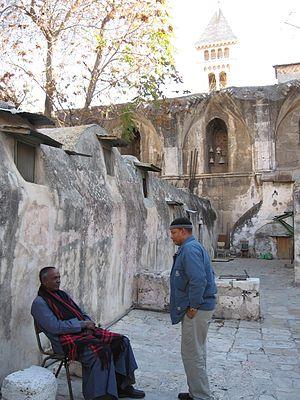
Le monastère Deir es-Sultan à Jérusalem est un monastère de l'Église copte orthodoxe, installé sur le toit de la chapelle Sainte-Hélène du Saint-Sépulcre